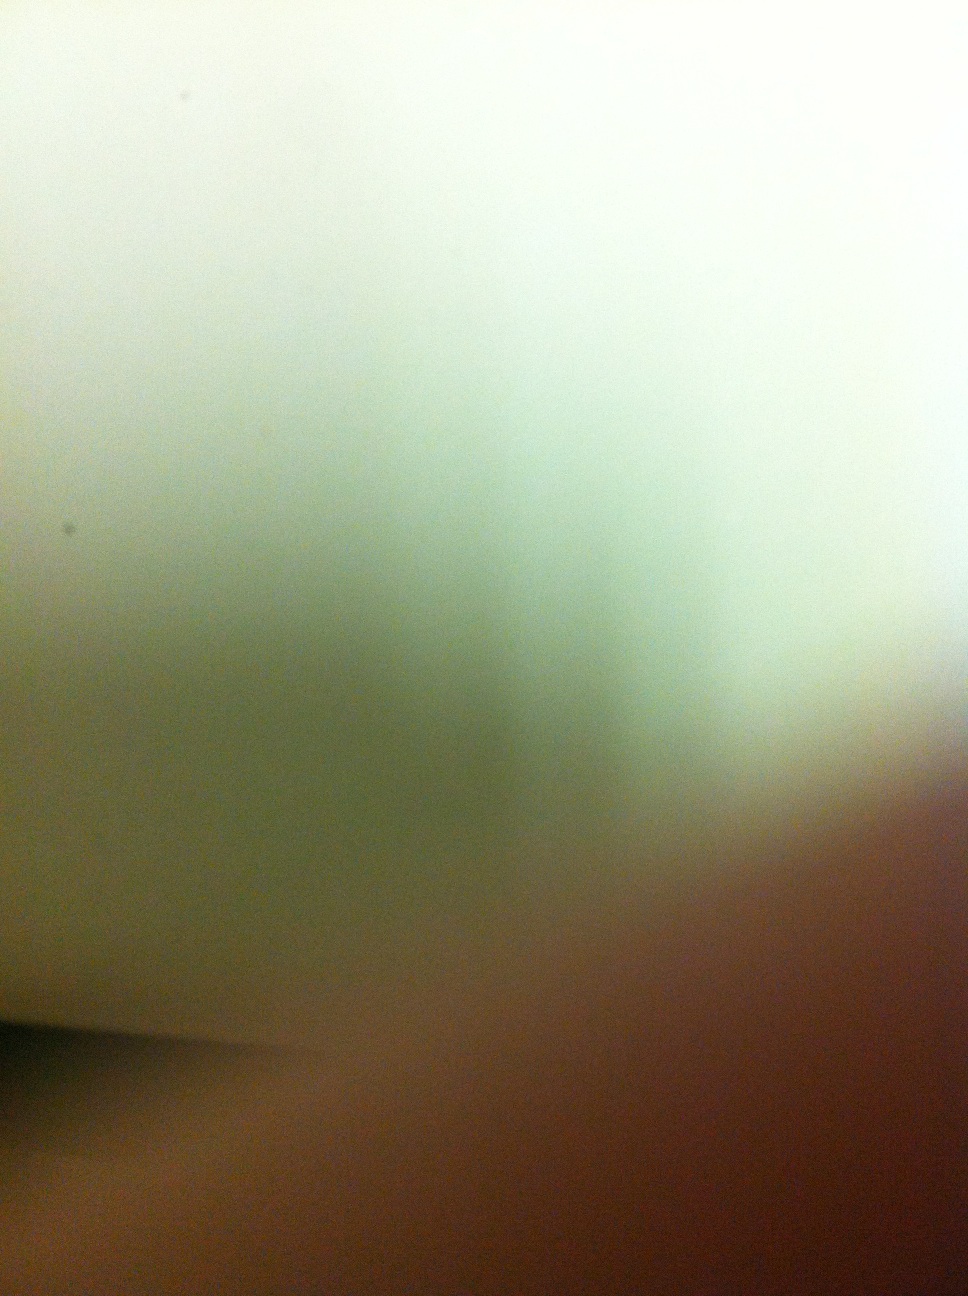Question: What kind of wine is this?
Answer: unanswerable